Pat O'Loughlin

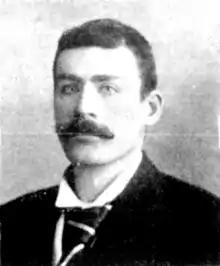
O'Loughlin in 1899

Patrick Joseph O'Loughlin (29 October 1873 – 14 August 1956) was an Australian rules footballer who played for the Essendon Football Club in the Victorian Football League (VFL). In the first year of competition, 1897, he became one of the club's and league's first premiership players. O'Loughlin made his VFL debut against in round 1 of the season at Corio Oval.